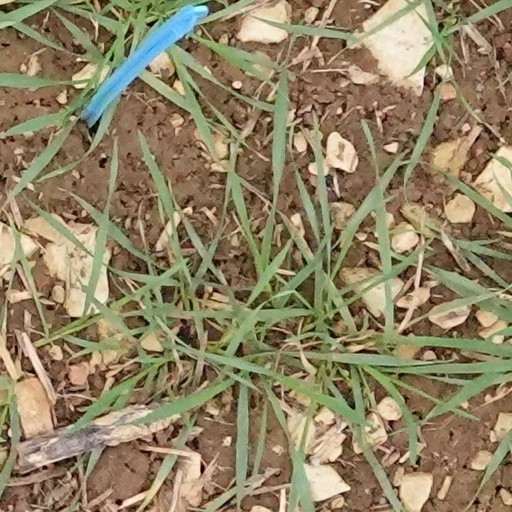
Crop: wheat